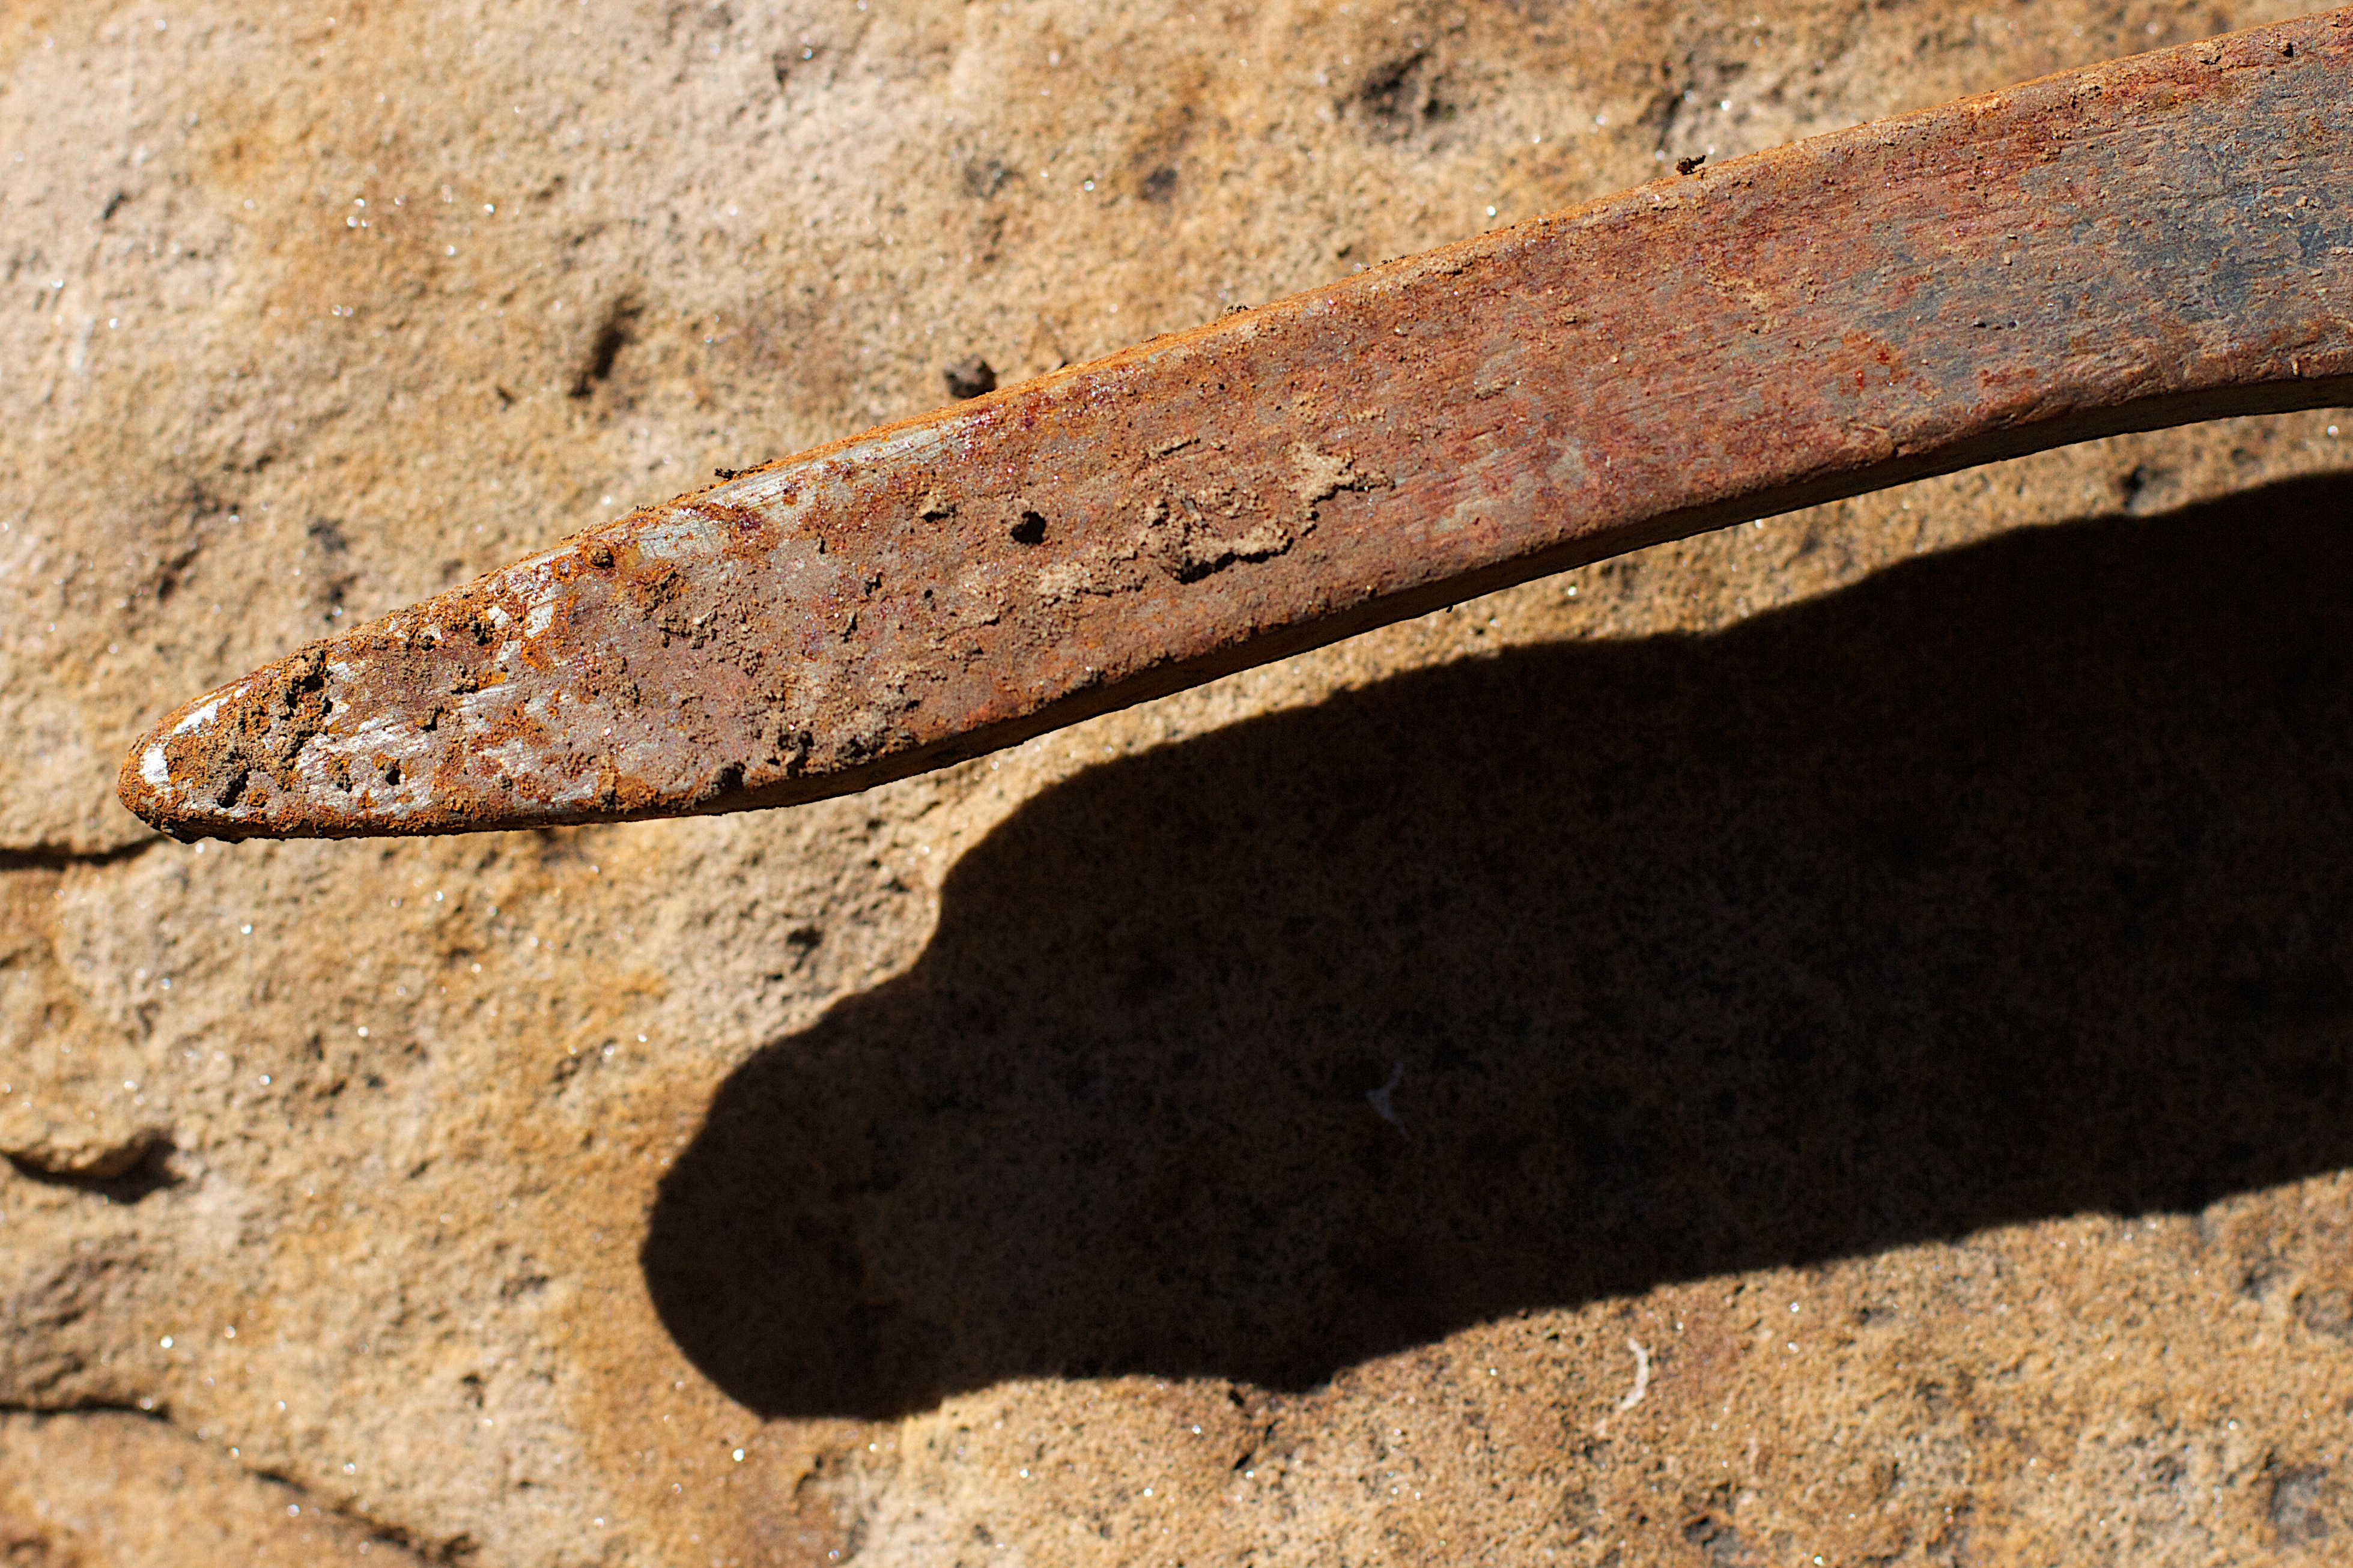
rock, wood, soil, brick, material, geology